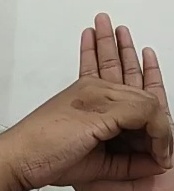
ASL sign: 0